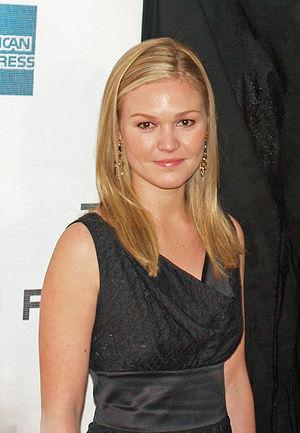
Happiness Therapy ou Le Bon Côté des choses au Québec et Silver Linings Playbook au Nouveau-Brunswick, est un film américain écrit et réalisé par David O. Russell, sorti en salles en 2012.